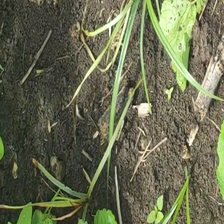
Weed species: Lavhala_(Cyperus_Rotundus)